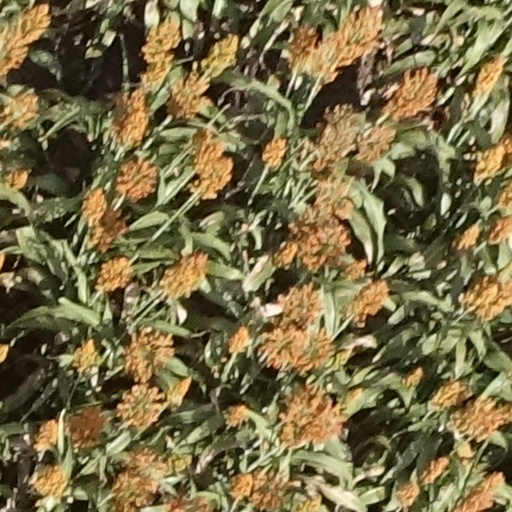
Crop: sorghum